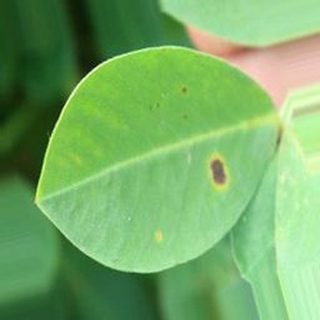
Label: groundnut_early_leaf_spot